Monarchy of Australia

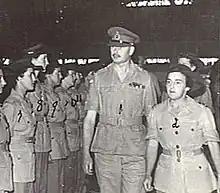
Prince Henry, Duke of Gloucester inspects the Australian Women's Army Service as the governor-general, 1945

Parliament consists of the sovereign, the Senate and the House of Representatives. Their authority in the House of Representatives is represented by the Mace of the House (which also represents the authority of the house itself and its Speaker). However, neither the sovereign nor the governor-general participate in the legislative process save for the granting of royal assent. Further, the constitution outlines that the governor-general alone is responsible for summoning, proroguing, and dissolving the federal parliament.